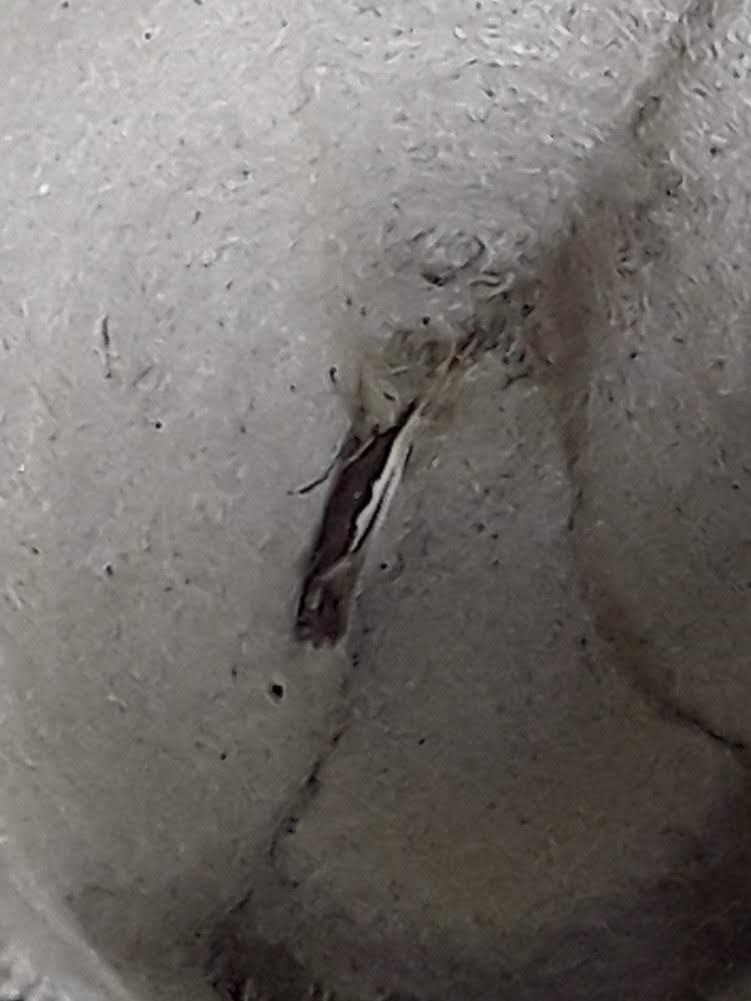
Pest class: diamondback_moth